Beto (footballer, born 1982)

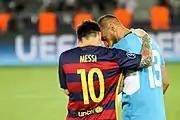
Beto being consoled by Lionel Messi after the UEFA Super Cup loss to Barcelona

Beto was subsequently signed on a permanent basis, being first choice for head coach Unai Emery. He contributed 43 appearances in all competitions in the 2013–14 campaign, including ten in the team's victorious run in the UEFA Europa League, where he saved two penalties from Óscar Cardozo and Rodrigo in the final's shootout against S.L. Benfica.